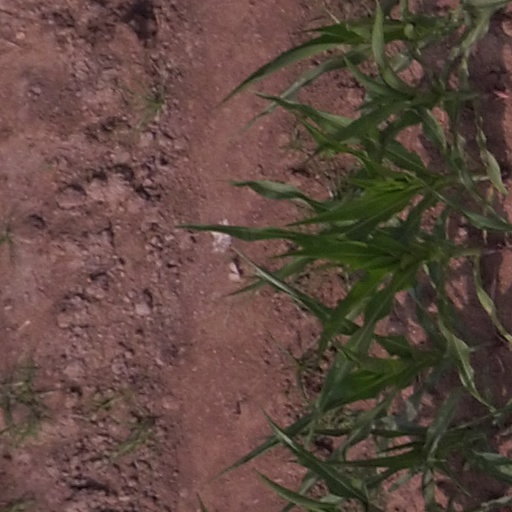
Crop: maize; corn